Lapérouse (restaurant)

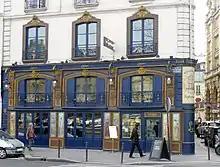
Restaurant "Lapérouse"

Lapérouse is a restaurant located at 51 Quai des Grands Augustins in 6th arrondissement of Paris, France. Established in 1766, the restaurant was awarded the prestigious 3 Michelin stars between 1933 and 1968, although it was briefly 2 stars from 1949 to 1951.